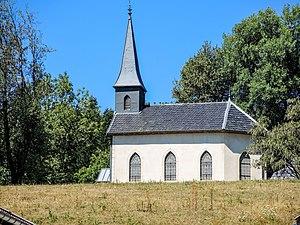
Chapelle Sainte-Anne. Les Fontenelles. Doubs
Les Fontenelles est une commune française située dans le département du Doubs en région Bourgogne-Franche-Comté.
La liste des chapelles du Doubs présente les chapelles situées sur le territoire des communes du département français du Doubs. Il est fait état des diverses protections dont elles peuvent bénéficier et, notamment, les inscriptions et classements au titre des monuments historiques.